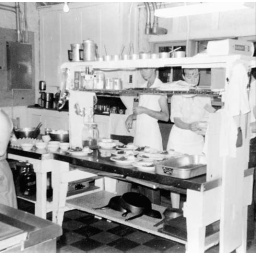
Phantom ranch staff in kitchen garnishing plates of food before serving to guests. 1967. Ervin. Nps.